Warren Moon

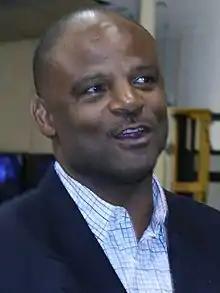
Moon in 2007

Combining his NFL and CFL stats, Moon's numbers are nearly unmatched in professional football annals: 5,357 completions in 9,205 attempts for 70,553 yards and 435 touchdowns. Even if his Canadian Football League statistics are discounted, Moon's NFL career numbers are still exceptional: 3,988 completions for 49,325 yards and 291 touchdowns to go along with 1,736 rushing yards and 22 touchdowns. Moon also held individual NFL lifetime records for most fumbles recovered (56) and most fumbles made (162), but this was surpassed by Brett Favre in 2010. Moon was in the top five all-time when he retired for passing yards, passing touchdowns, pass attempts, and pass completions.